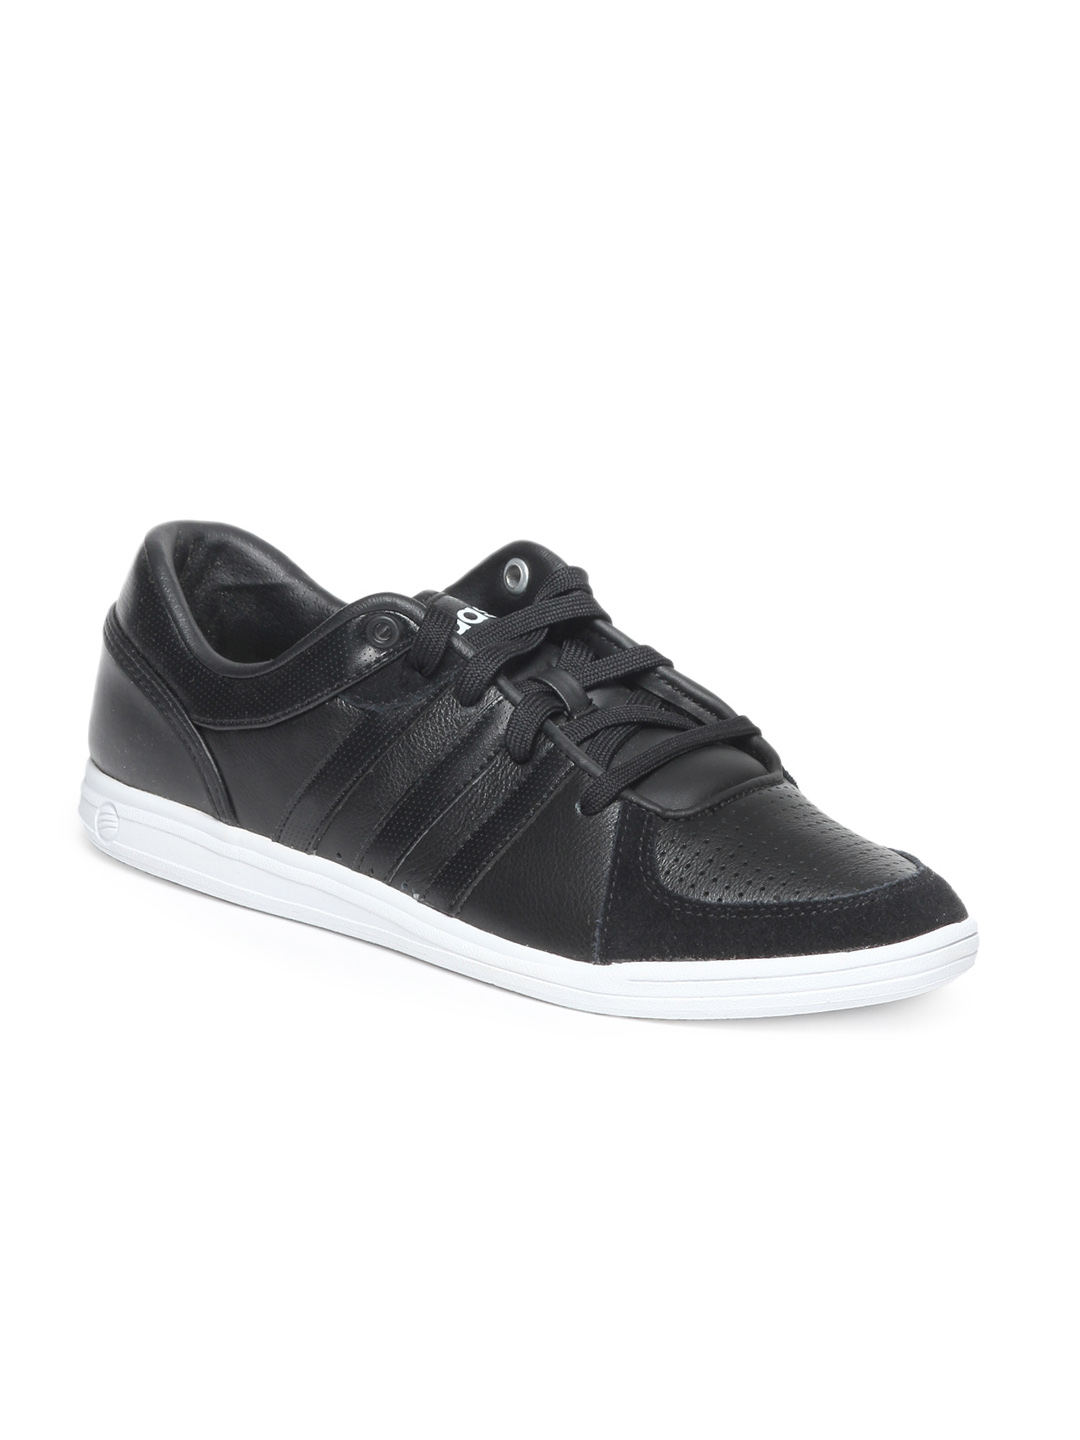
ADIDAS Men Black Shoes
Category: Footwear / Shoes / Casual Shoes
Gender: Men
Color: Black
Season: Summer 2012
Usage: Casual